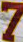
Number: 7